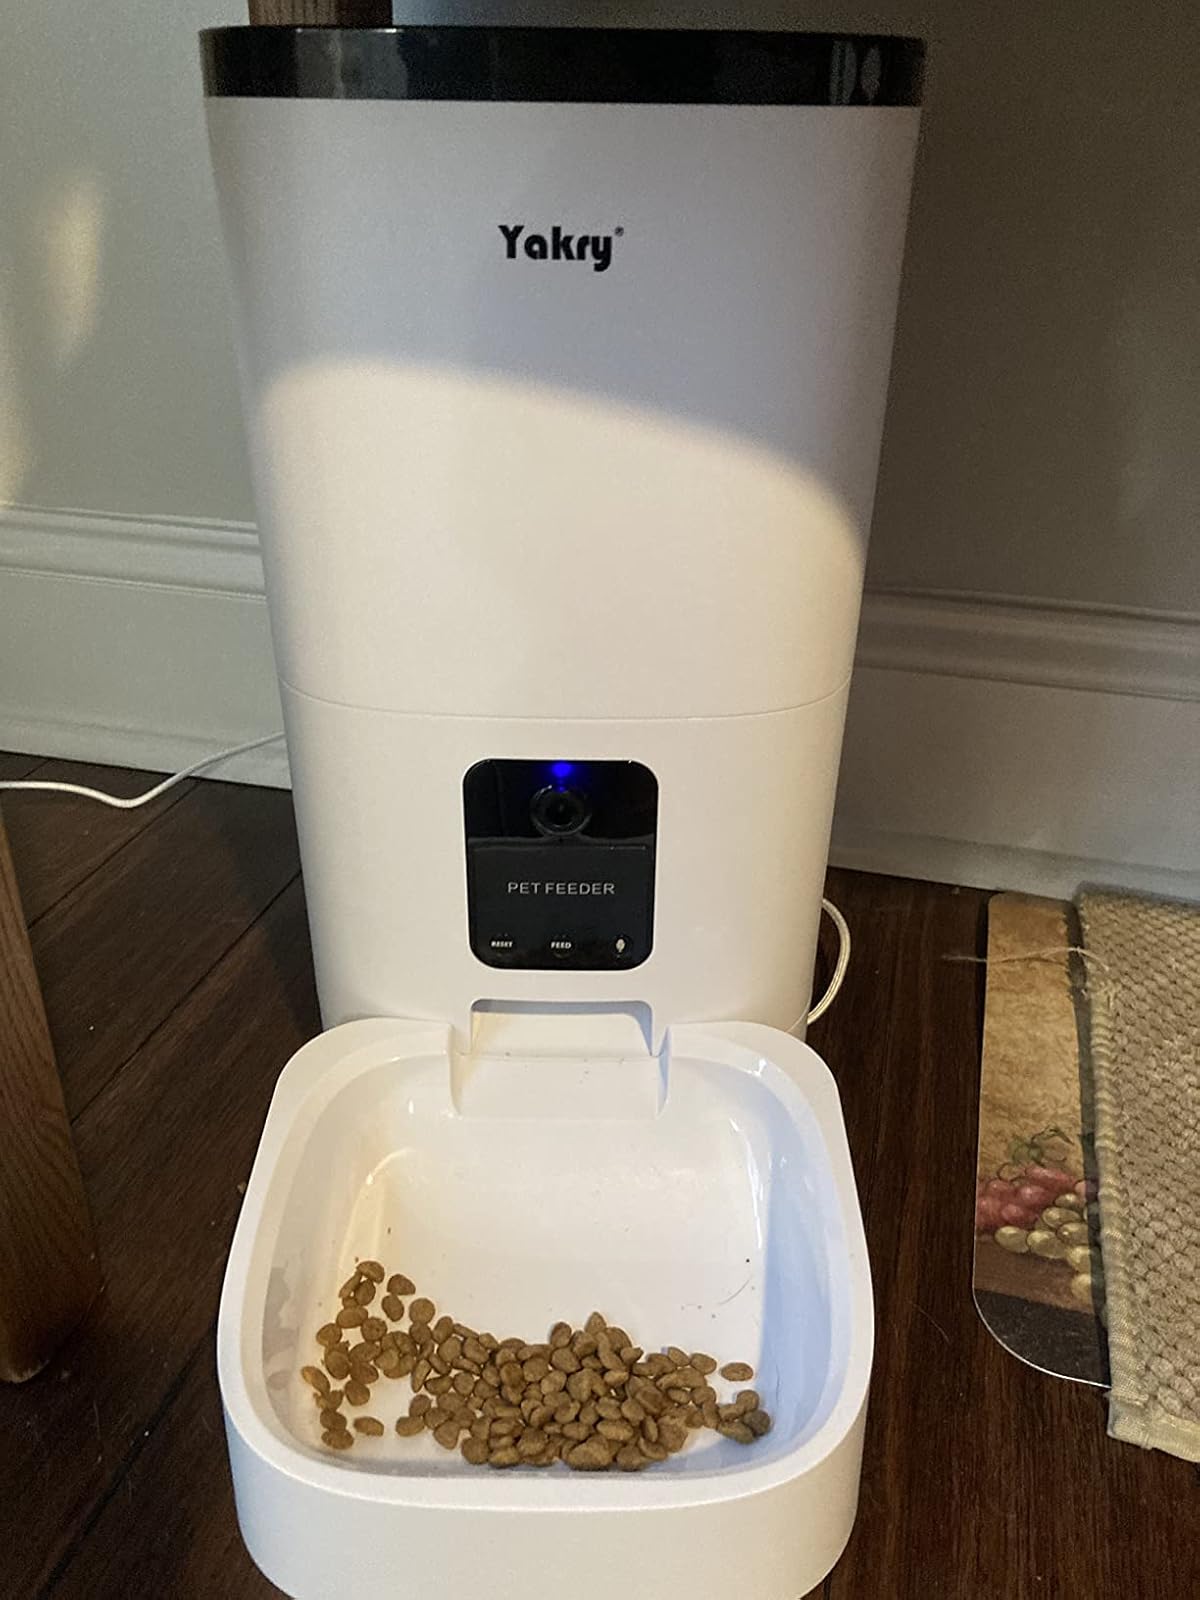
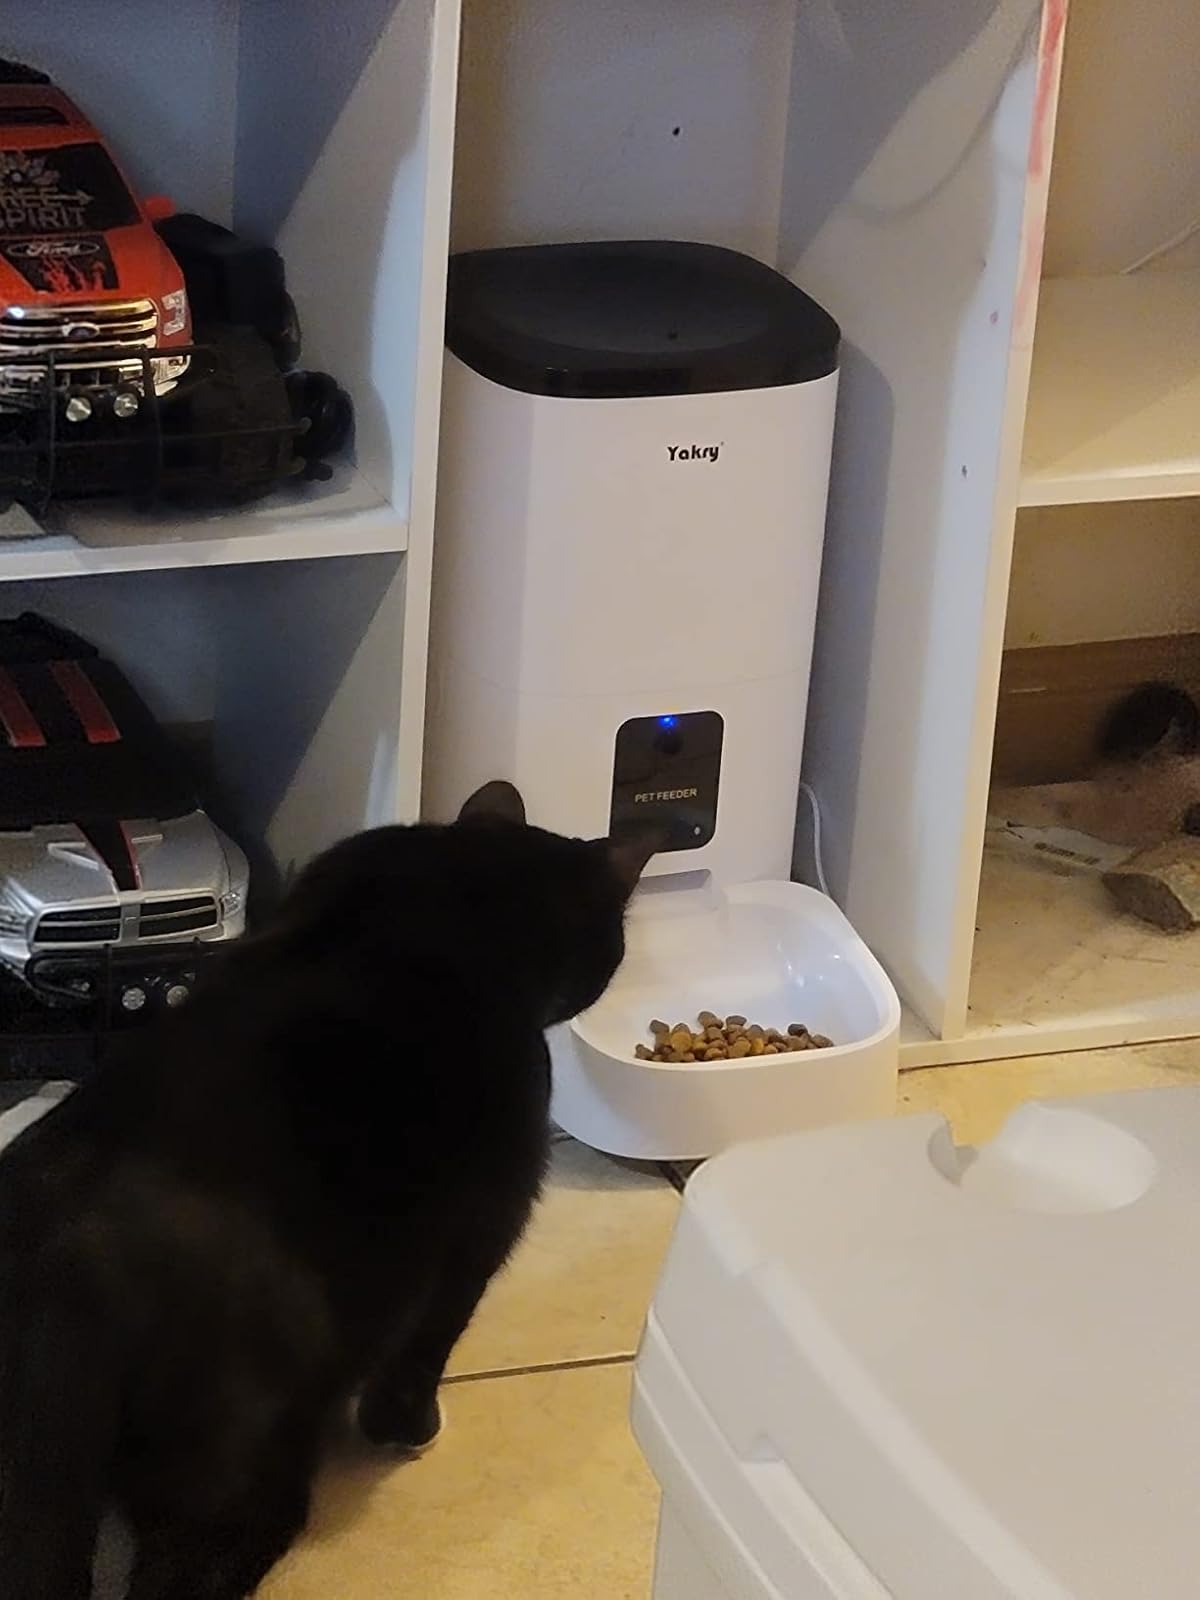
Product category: items_feeder
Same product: yes